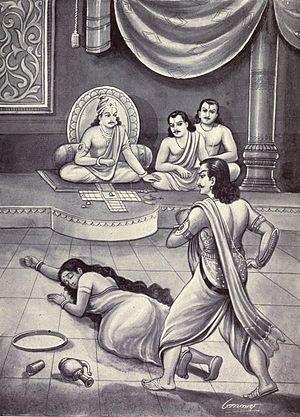
Kichaka, nom sanskrit transcrit कीचक en devanagari et Kīcaka en IAST, parfois également transcrit Kîtchaka ou Kîchaka, désigne un personnage secondaire apparaissant dans le Livre de Virata, le quatrième chant du Mahabharata attribué à Vyasa.